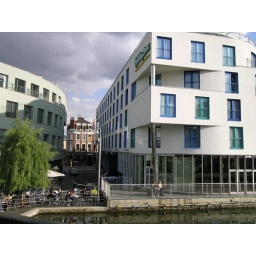
The building on the right is a Holiday Inn on the river in Camden. The archetecture of the neiborhood is stunning and contemporary.